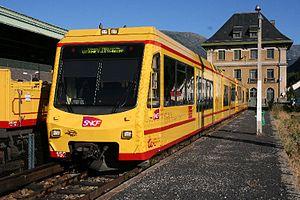
Cette liste recense les parcs de matériels roulants utilisés par le réseau TER Occitanie depuis le 1ᵉʳ juillet 2017.
On appelle livrée la décoration extérieure d'un matériel roulant ferroviaire. Au cours de son histoire, depuis 1938, la Société nationale des chemins de fer français a utilisé de nombreuses livrées liées aux modes et aux changements de matériels. Certaines sont des essais sans lendemain sur quelques machines, d'autres sont de véritables marqueurs de l'identité de l'entreprise, par exemple la livrée « béton ».